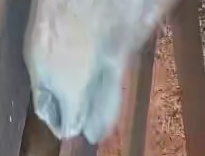
Face region: mouth_nostrils (mouth_chin_nostrils_and_profile)
Pain indicator: moderately_present